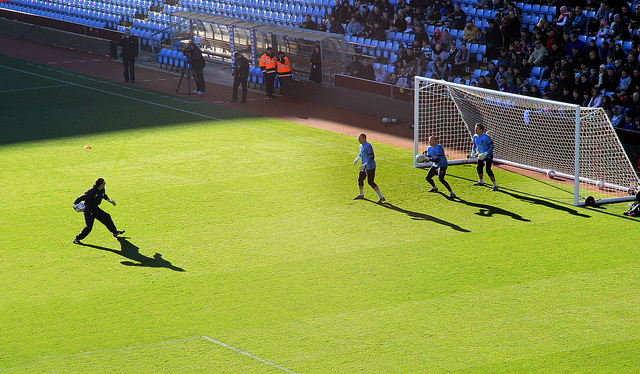
user: Given an image and a question. Answer the question in a short answer. Question: What is the person standing in front of the netted cage called? Short Answer:
assistant: goalie